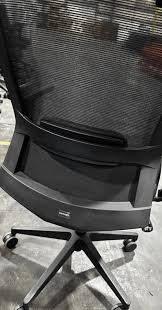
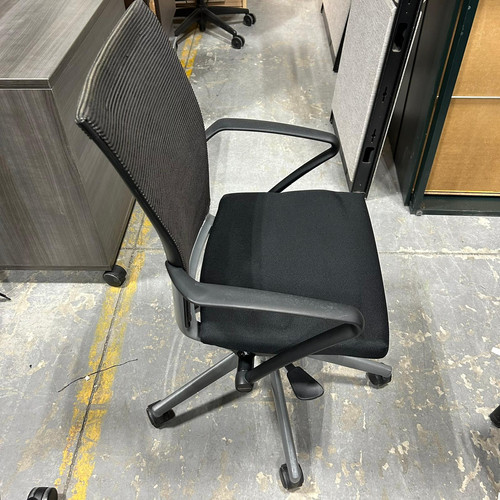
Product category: items_chair
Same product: no